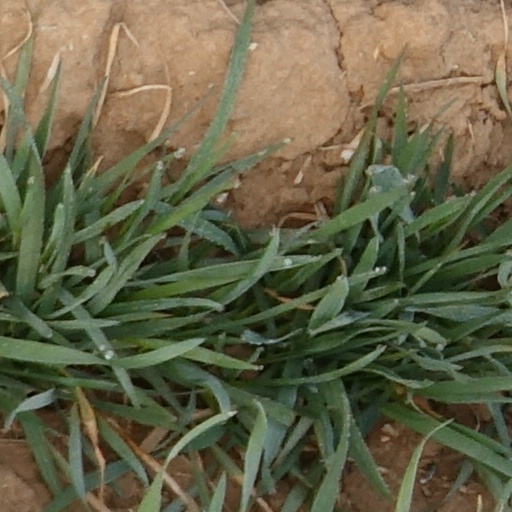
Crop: wheat